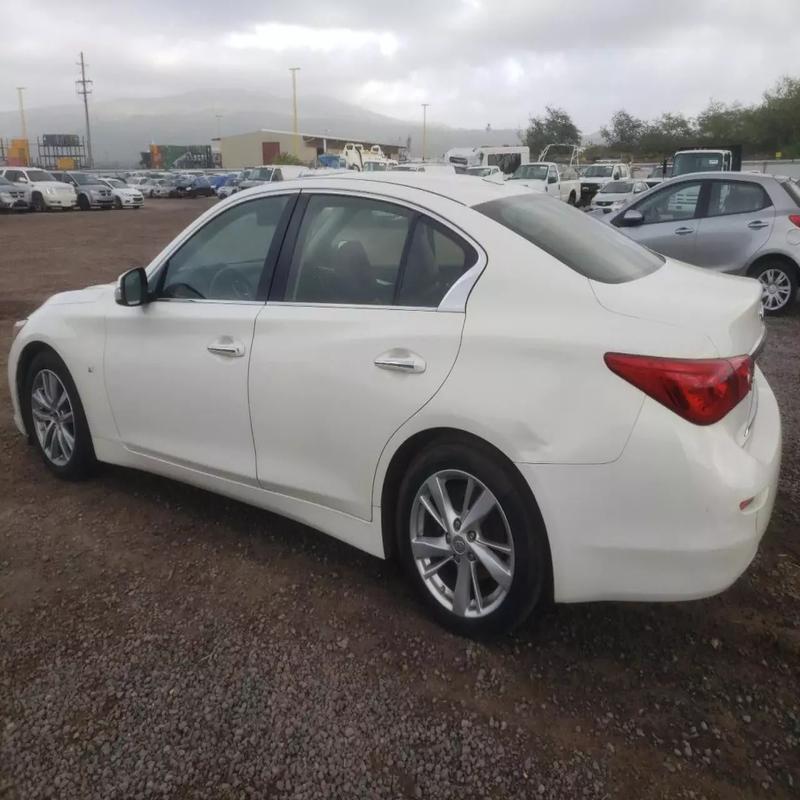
Aucun dommage détecté.
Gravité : aucun